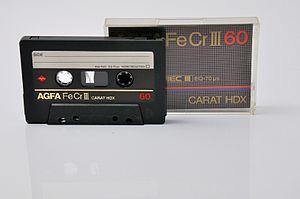
Cassette type IEC III
La cassette audio, Compact Cassette selon sa désignation officielle, apellée encore minicassette ou encore musicassette — couramment abrégé, en français, par l'allographe K7 —, est un support d'enregistrement magnétique breveté et mis sur le marché en 1963 par Philips après plusieurs années de recherche et de développement. Elle contient deux bobines autour desquelles s'enroule une bande magnétique. Elle permet d'enregistrer et d'écouter de la musique ou tout autre type de son. Elle s'utilise avec un magnétophone spécialement conçu appelé magnétocassette, magnétophone à cassette ou, par métonymie, simplement cassette. Cet élément peut être intégré dans un appareil plus complexe comme un radiocassette, un combiné autoradio, une chaîne haute-fidélité, etc.